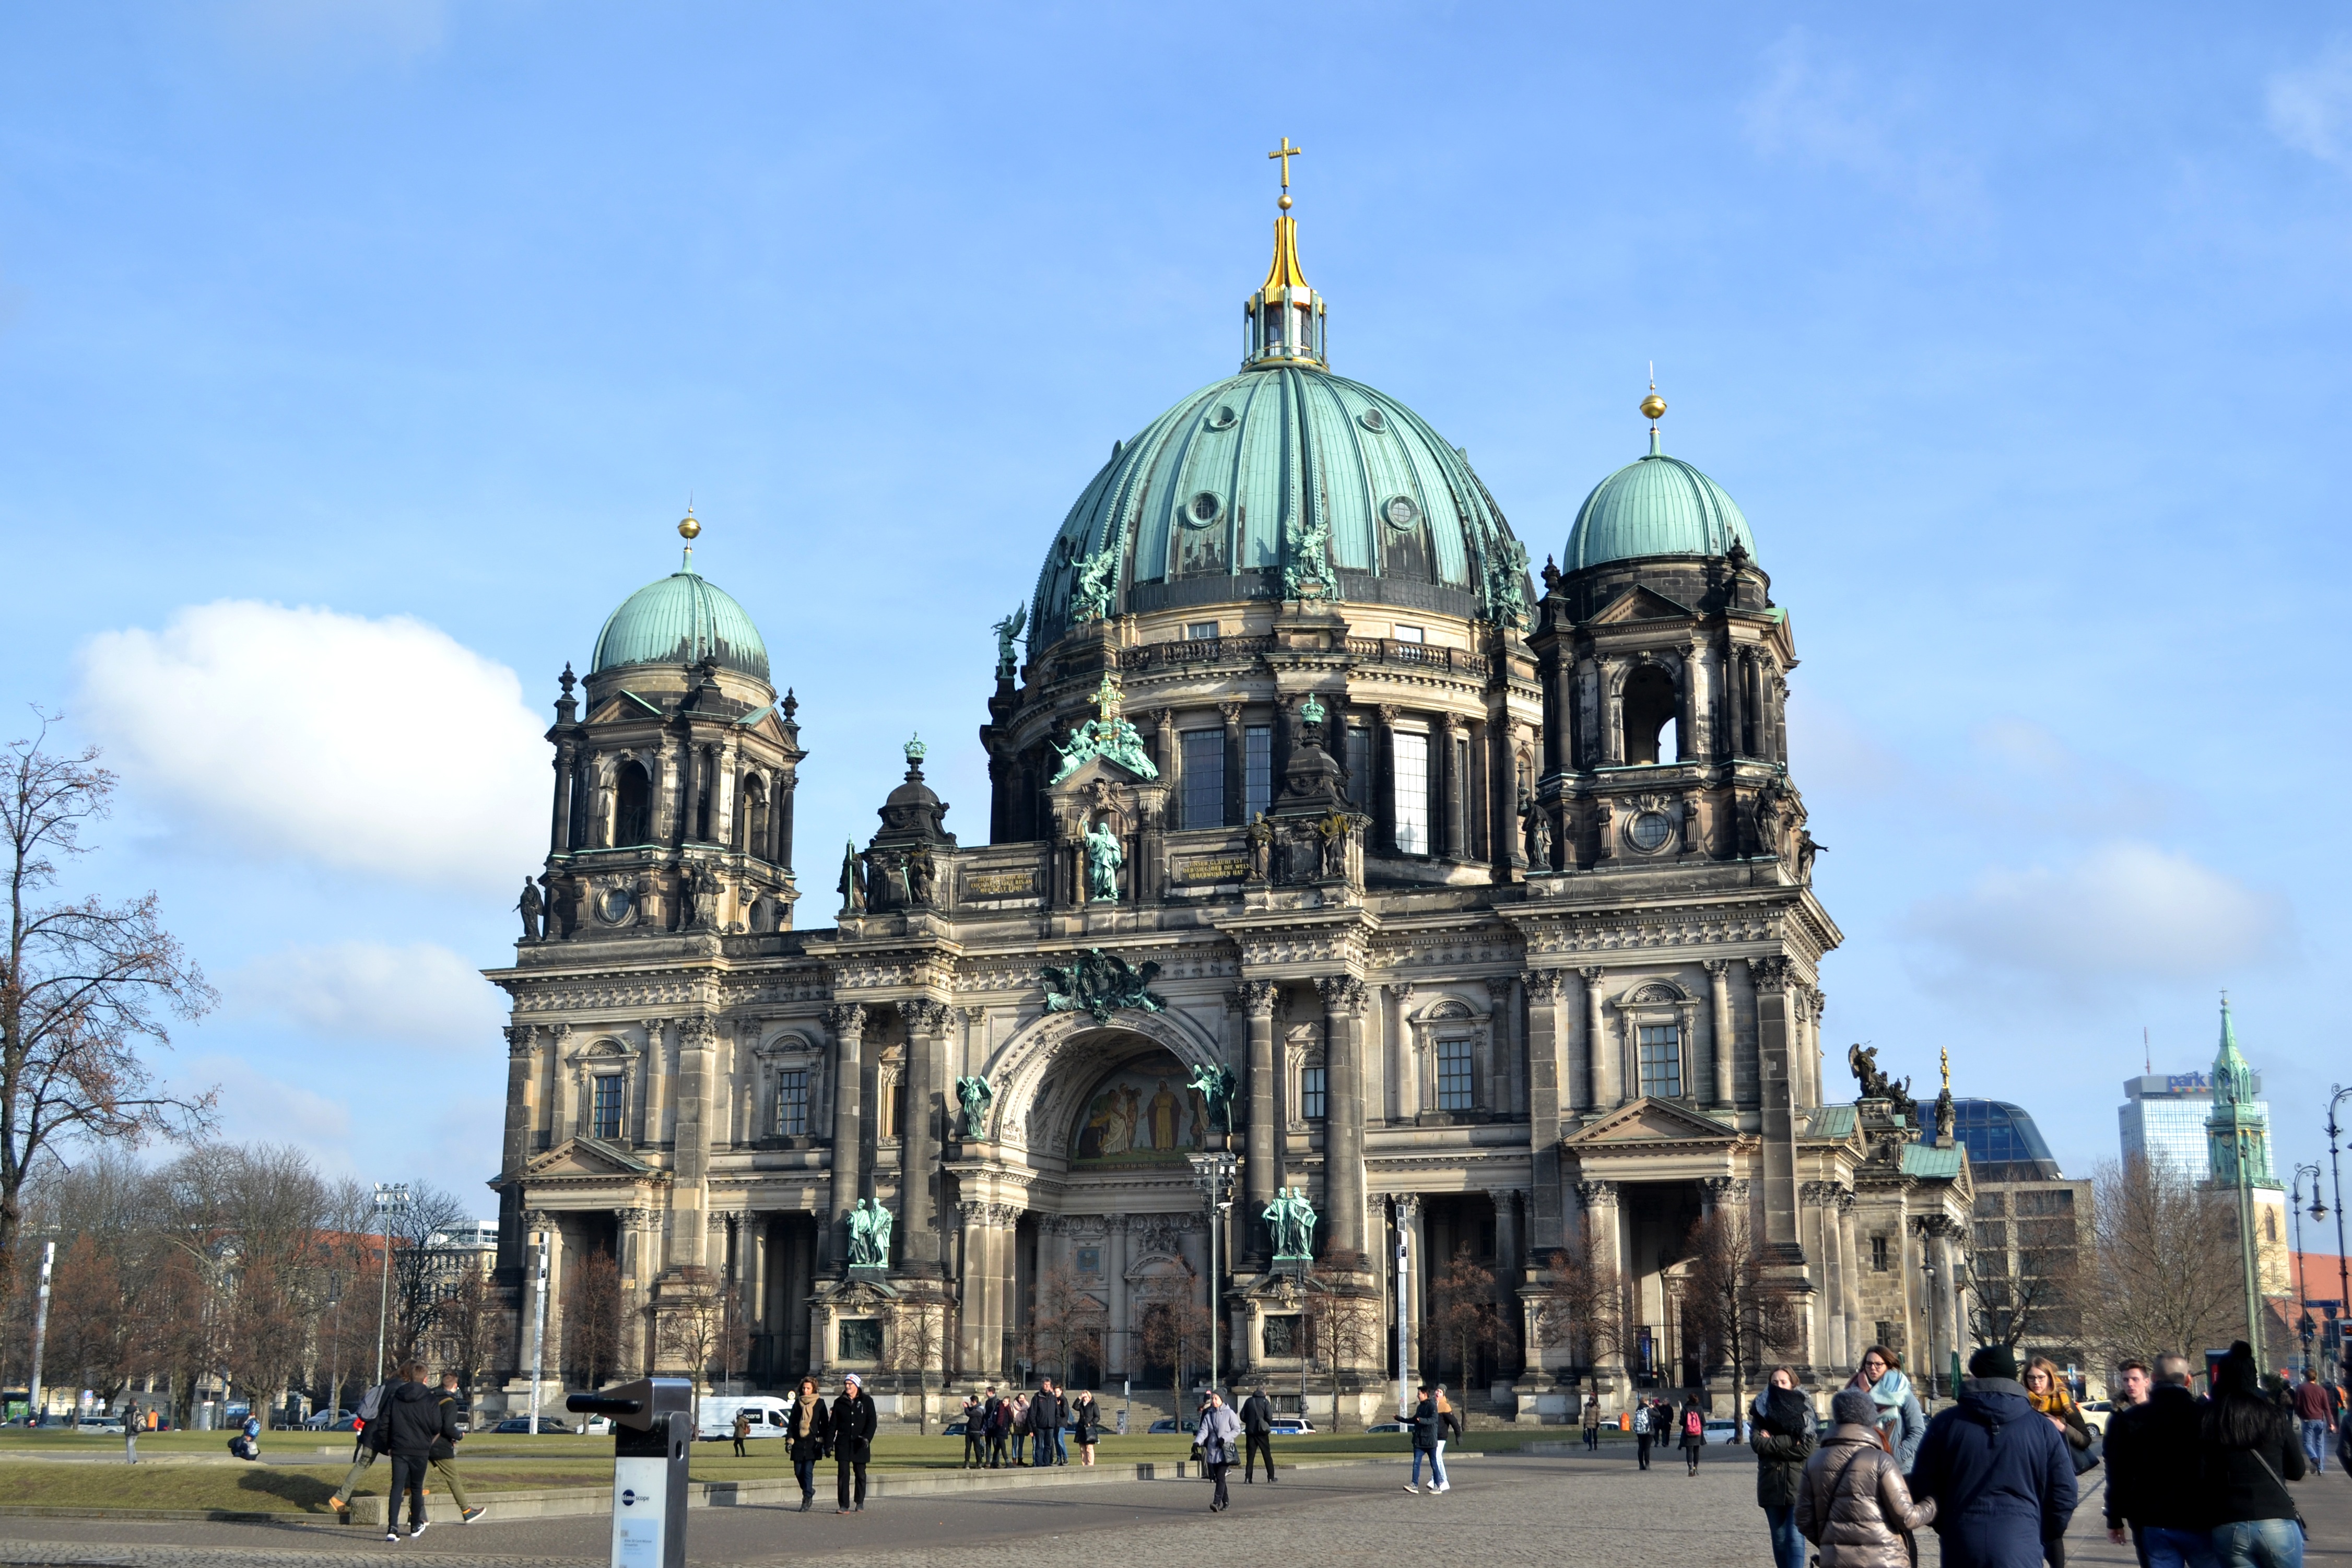
building, europe, plaza, landmark, church, cathedral, place of worship, town square, basilica, dome, tours, berlin cathedral, berlin dorm